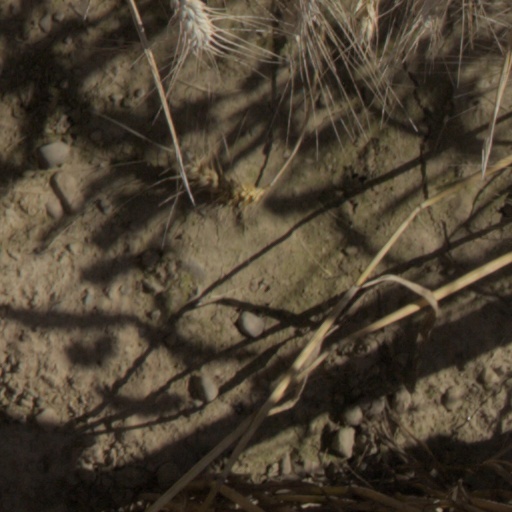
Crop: wheat